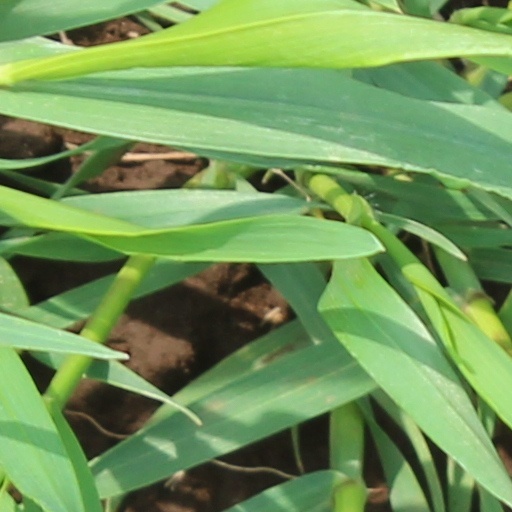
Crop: wheat